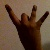
The image shows a hand gesture representing the number 8 in Indian Sign Language.